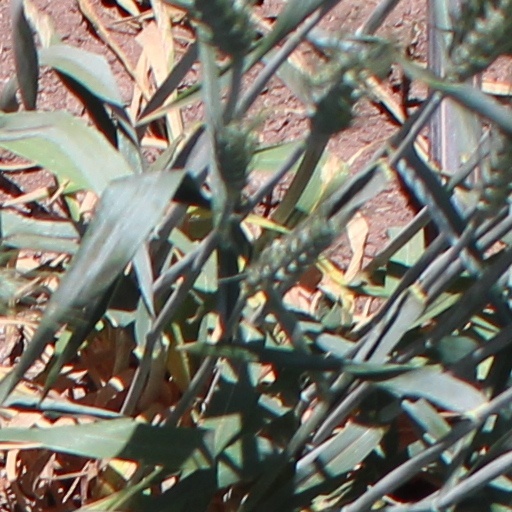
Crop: wheat